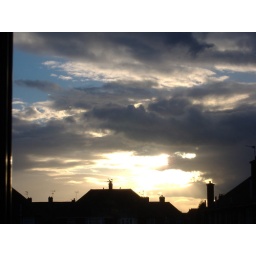
out of the window and over my aunt's house